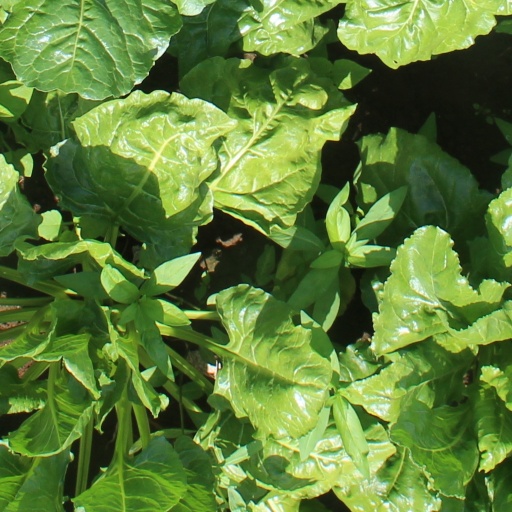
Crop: sugar beet